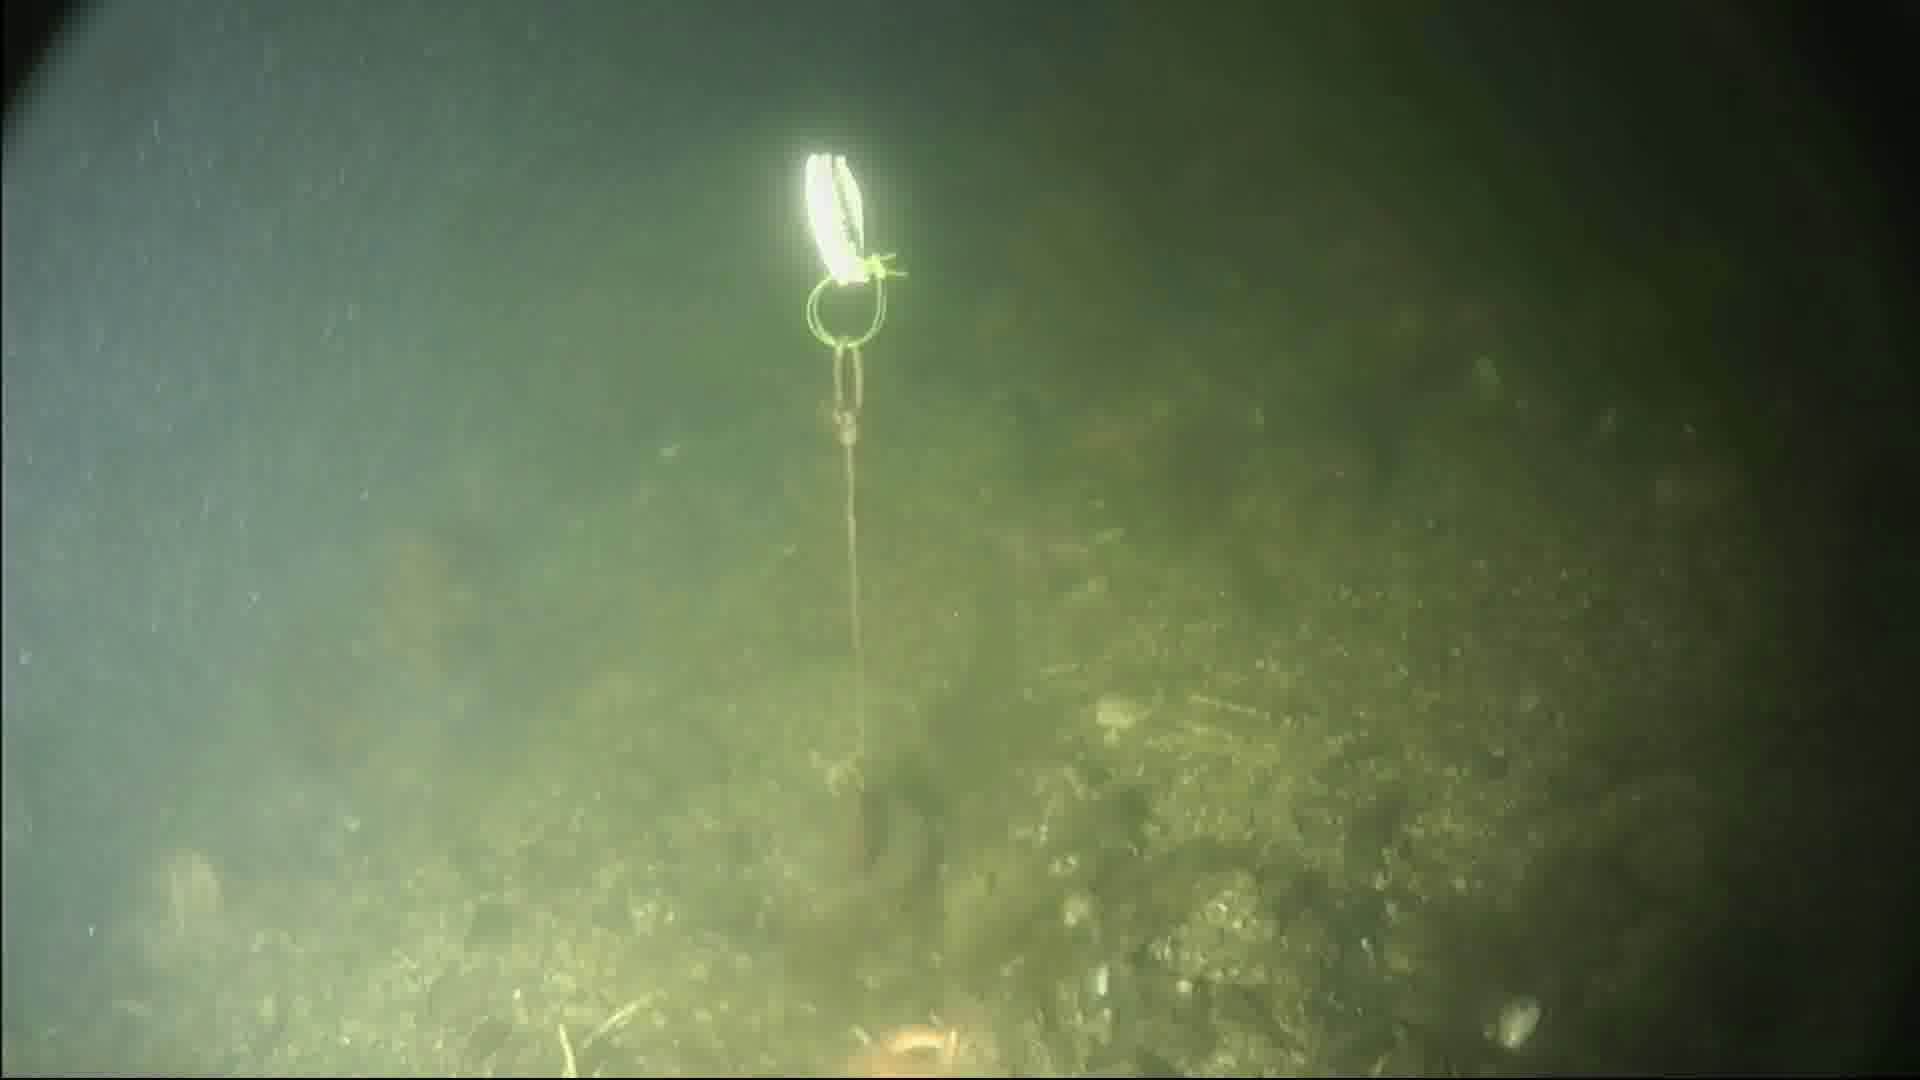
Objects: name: starfish